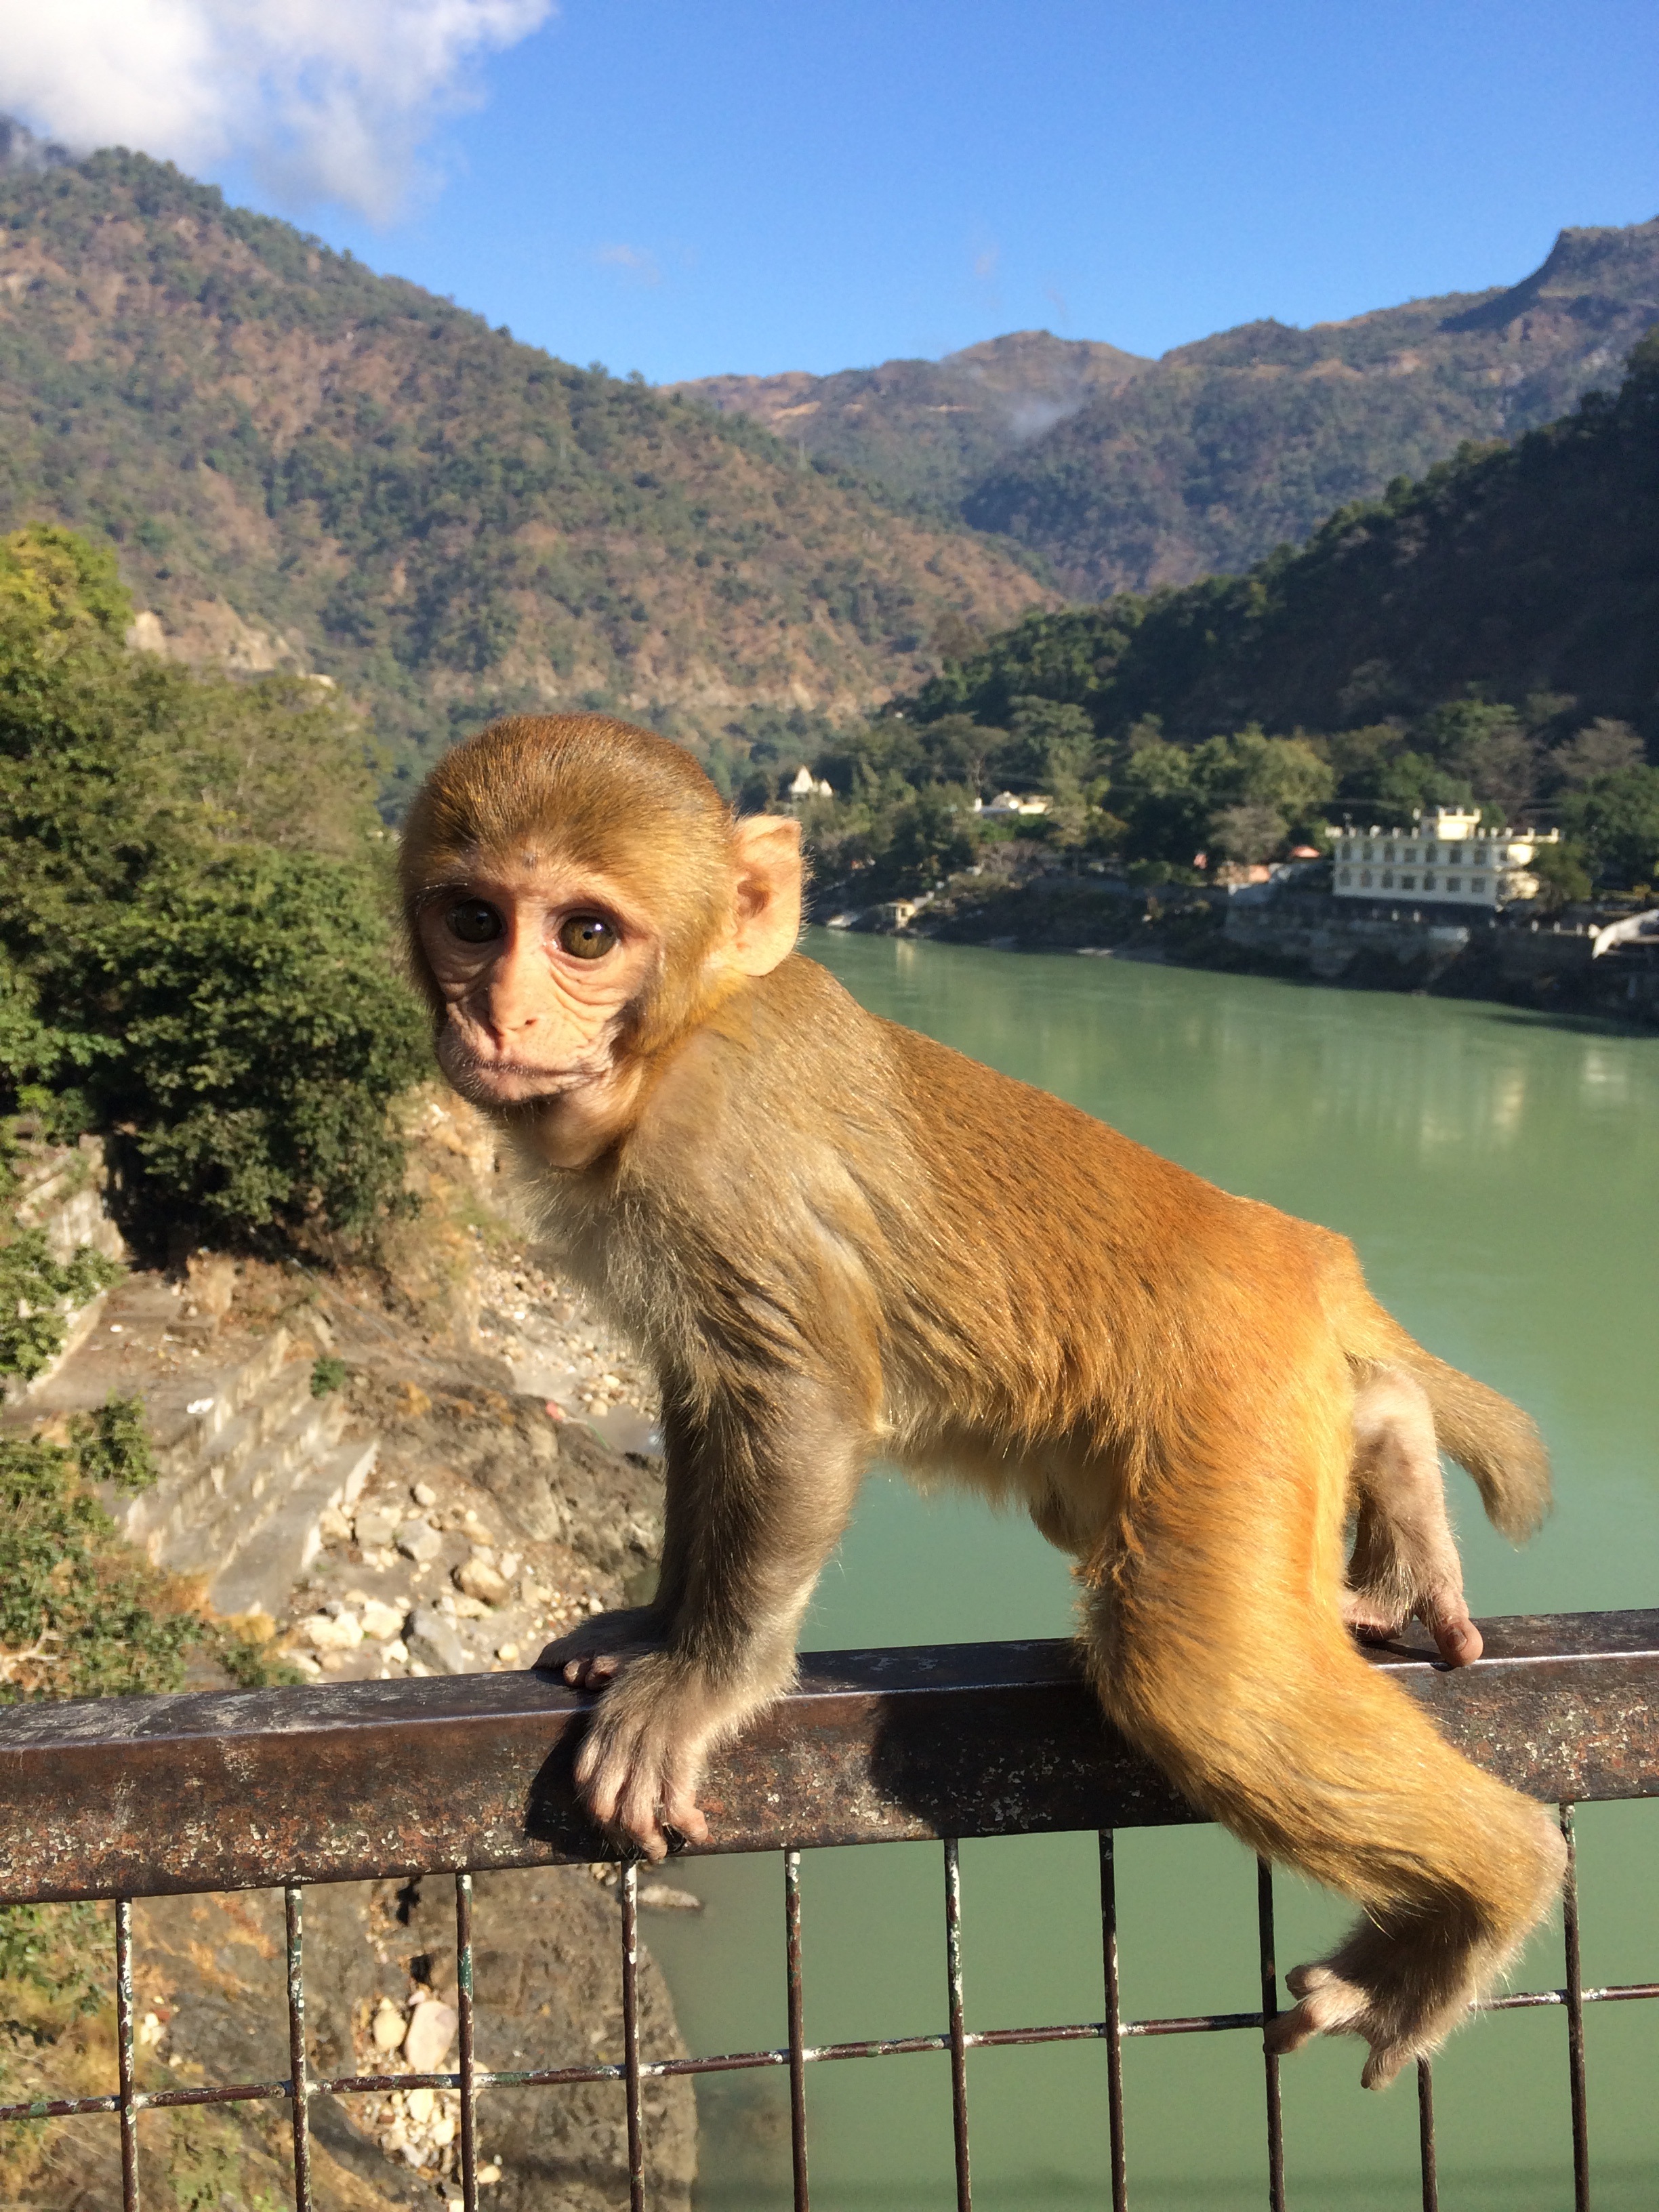
cute, wildlife, zoo, mammal, monkey, fauna, primate, vertebrate, india, macaque, old world monkey